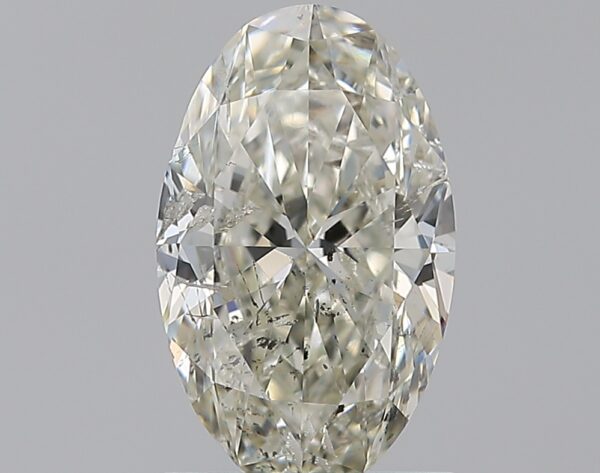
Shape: oval
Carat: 1.5
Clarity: SI2
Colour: I
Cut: EX
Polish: VG
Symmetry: VG
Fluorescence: N
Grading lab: IGI
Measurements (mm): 9.83 x 6.01 x 3.77